Downtown Houston

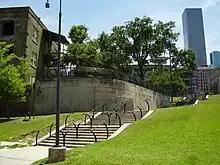
Marker in Downtown Houston commemorating the founding of Houston by the Allen Brothers

Downtown Houston encompasses the original townsite of Houston. After the Texas Revolution, two New York real estate investors, John Kirby Allen and Augustus Chapman Allen, purchased of land from Thomas F.L. Parrot and his wife, Elizabeth (John Austin's widow), for US$9,428. The Allen brothers settled at the confluence of White Oak and Buffalo bayous, a spot now known as Allen's Landing.